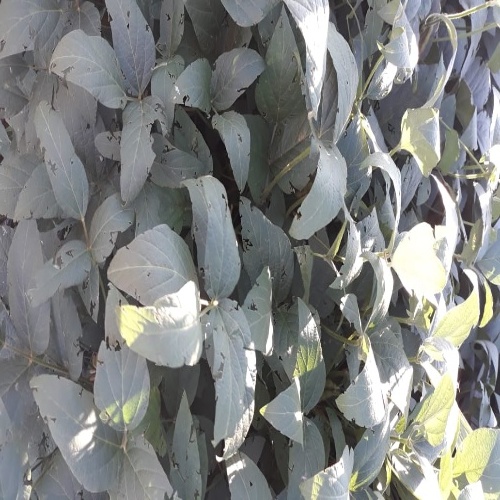
Label: Diabrotica_speciosa